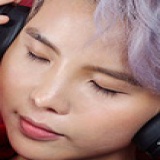
ca sĩ Cát Tường